Mariano Gómez-Zamalloa y Quirce

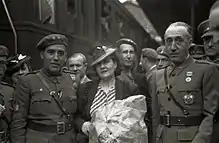
Gómez-Zamalloa (left) on his return from the Eastern Front, San Sebastián railway station (1942).

On 10 December 1955 he received the Grand Cross of the Royal and Military Order of Saint Hermenegild, and on 12 May 1956 he was appointed Military Governor of Gran Canaria. In June 1957 he was appointed Governor-General of the Province of Spanish West Africa, and after a reorganization he was Governor of the Province of Ifni. During his tenure the Ifni War broke out, and he managed to contain the offensive of the Moroccan Army of Liberation against the Spanish garrisons in Spanish Sahara and in Ifni, for which he was decorated with the Grand Cross of the Order of Cisneros on 1 October 1958. He was promoted to major general on 8 February 1959. He was appointed head of the Armoured Division No. 1 "Brunete" on 2 June 1959. In 1965 he received the Grand Cross of the Imperial Order of the Yoke and Arrows in 1965, and moved to the reserve in 1968. He died on 4 September 1973 from hepatic encephalopathy complicated by his war wounds.